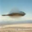
Label: airplane